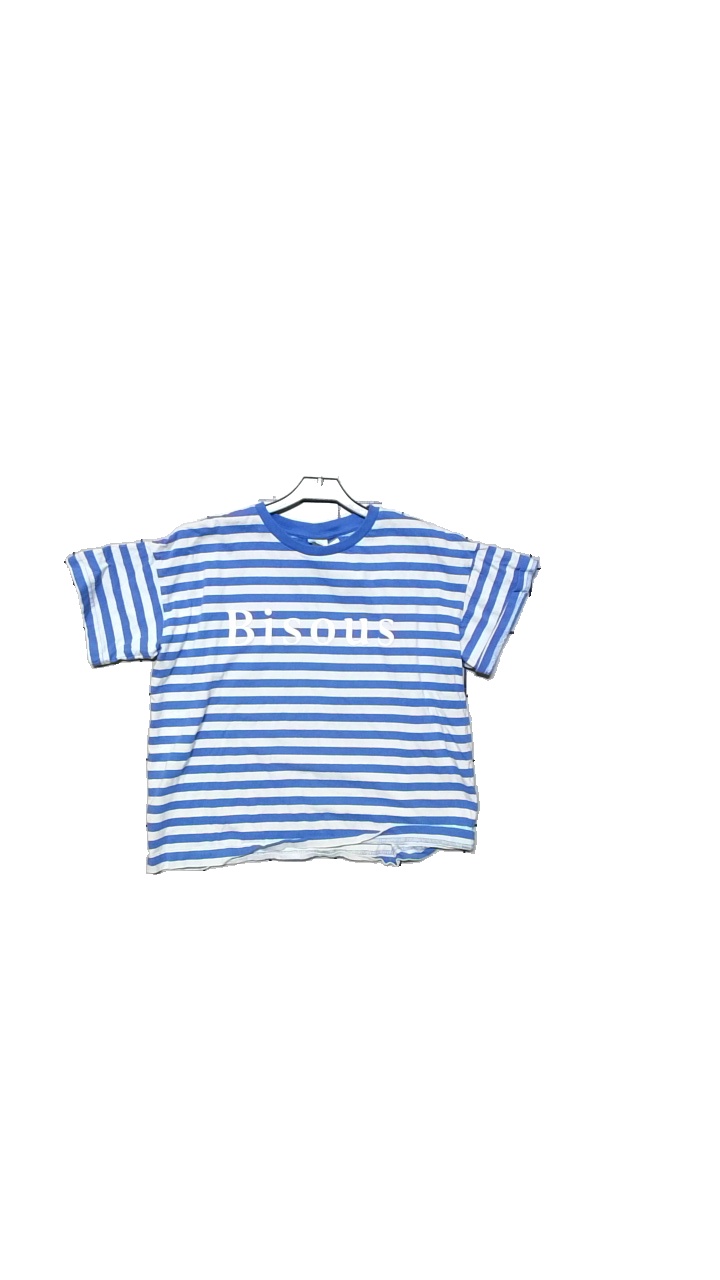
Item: T-shirt (Ladies)
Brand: H&m
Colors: Blue, White
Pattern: Striped
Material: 100% cotton
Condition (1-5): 4
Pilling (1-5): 4
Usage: Reuse
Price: <50